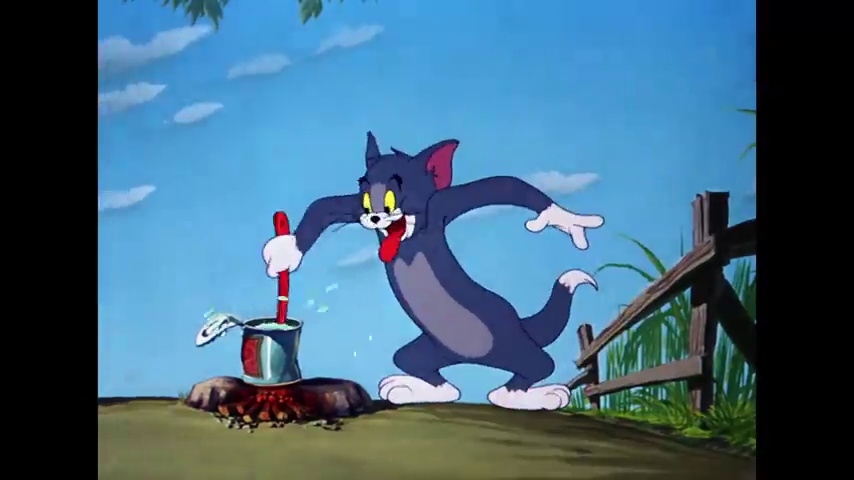
Portrait style: Cartoon Portrait